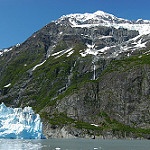
Scene: Outdoor